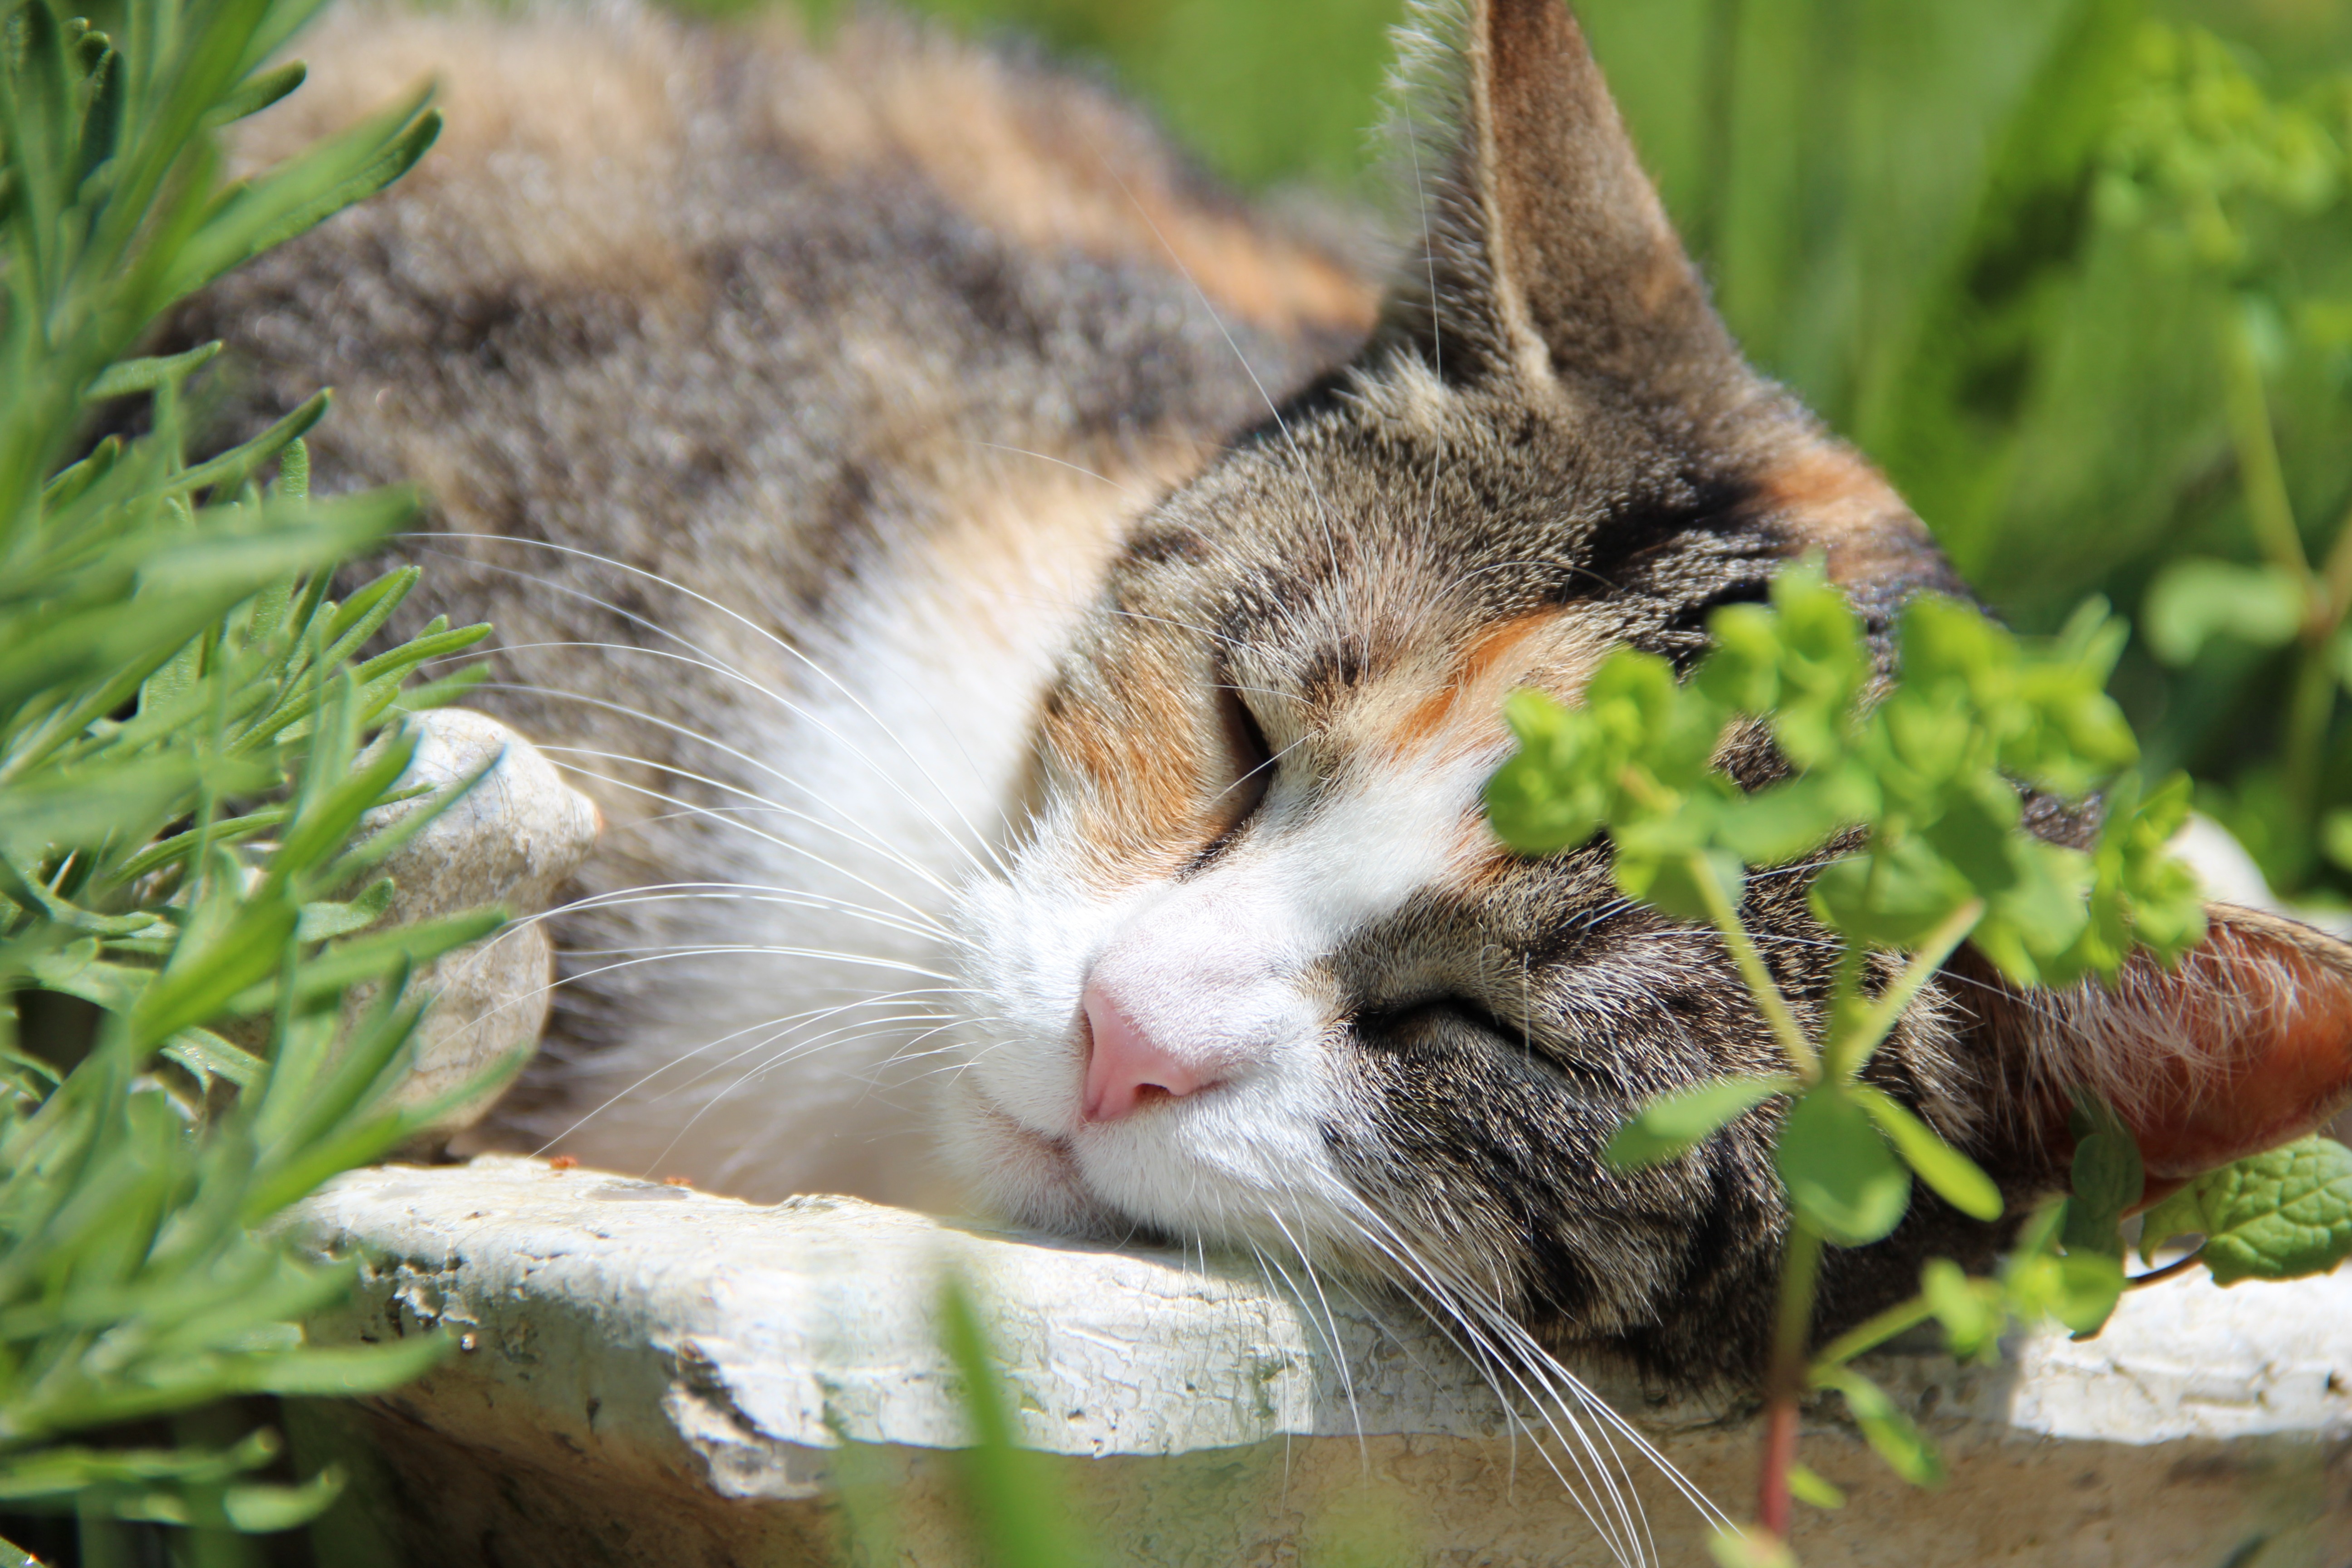
grass, flower, animal, wildlife, kitten, cat, mammal, fauna, whiskers, sleep, adidas, vertebrate, animal world, domestic cat, tabby cat, wild cat, small to medium sized cats, cat like mammal